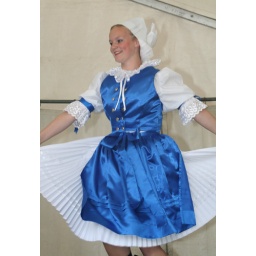
20110227_9216 Serbian dancer in blue and white